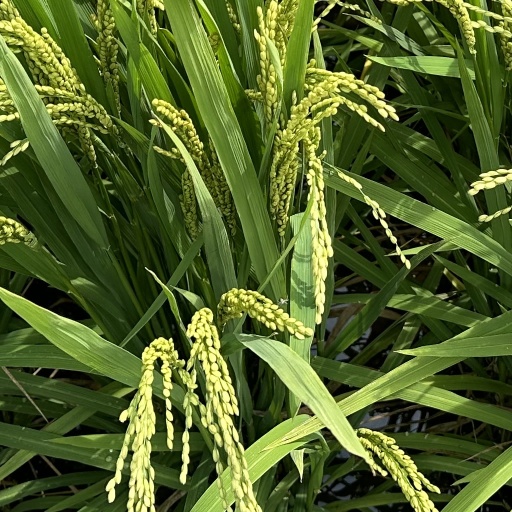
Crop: rice